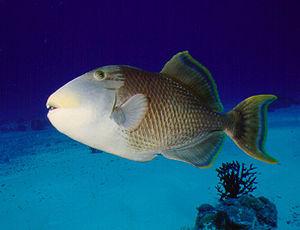
Les Balistes ou Balistidés forment une famille de poissons rattachés à l'ordre des Tetraodontiformes. Elle comprend 12 genres et 40 espèces. Ils sont également appelés cochons de mer ou poisson-gachettes dans les pays anglo-saxons.
Pseudobalistes est un genre de poissons tetraodontiformes.
Les actinoptérygiens constituent la classe des poissons à nageoires rayonnées.